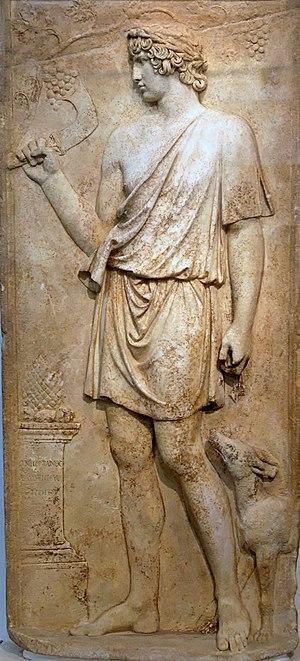
Relief d'Antinoüs en Dionysos ou Silvain, en train de vendanger. Relief en marbre, 130-138 ap. J.-C. Découvert à Torre del Padiglione, entre Anzio et Lanuvium, en 1907. Italiano: Antinoo Silvano, rilievo romano in marmo dalla Torre del padiglione (Azio), 130-138 dc. Proprietà della Fondazione Cariplo, in deposito presso il Museo di Palazzo Massimo a Roma.
Antinoüs est un jeune homme originaire de Bithynie ayant vécu au IIᵉ siècle apr. J.-C., plus connu comme favori et amant de l'empereur romain Hadrien. Il meurt âgé de 20 ans environ, noyé dans le Nil, dans des circonstances qui restent mystérieuses. Divinisé par Hadrien, Antinoüs est représenté par un grand nombre d'œuvres d'art qui en font l'un des visages les plus célèbres de l'Antiquité.